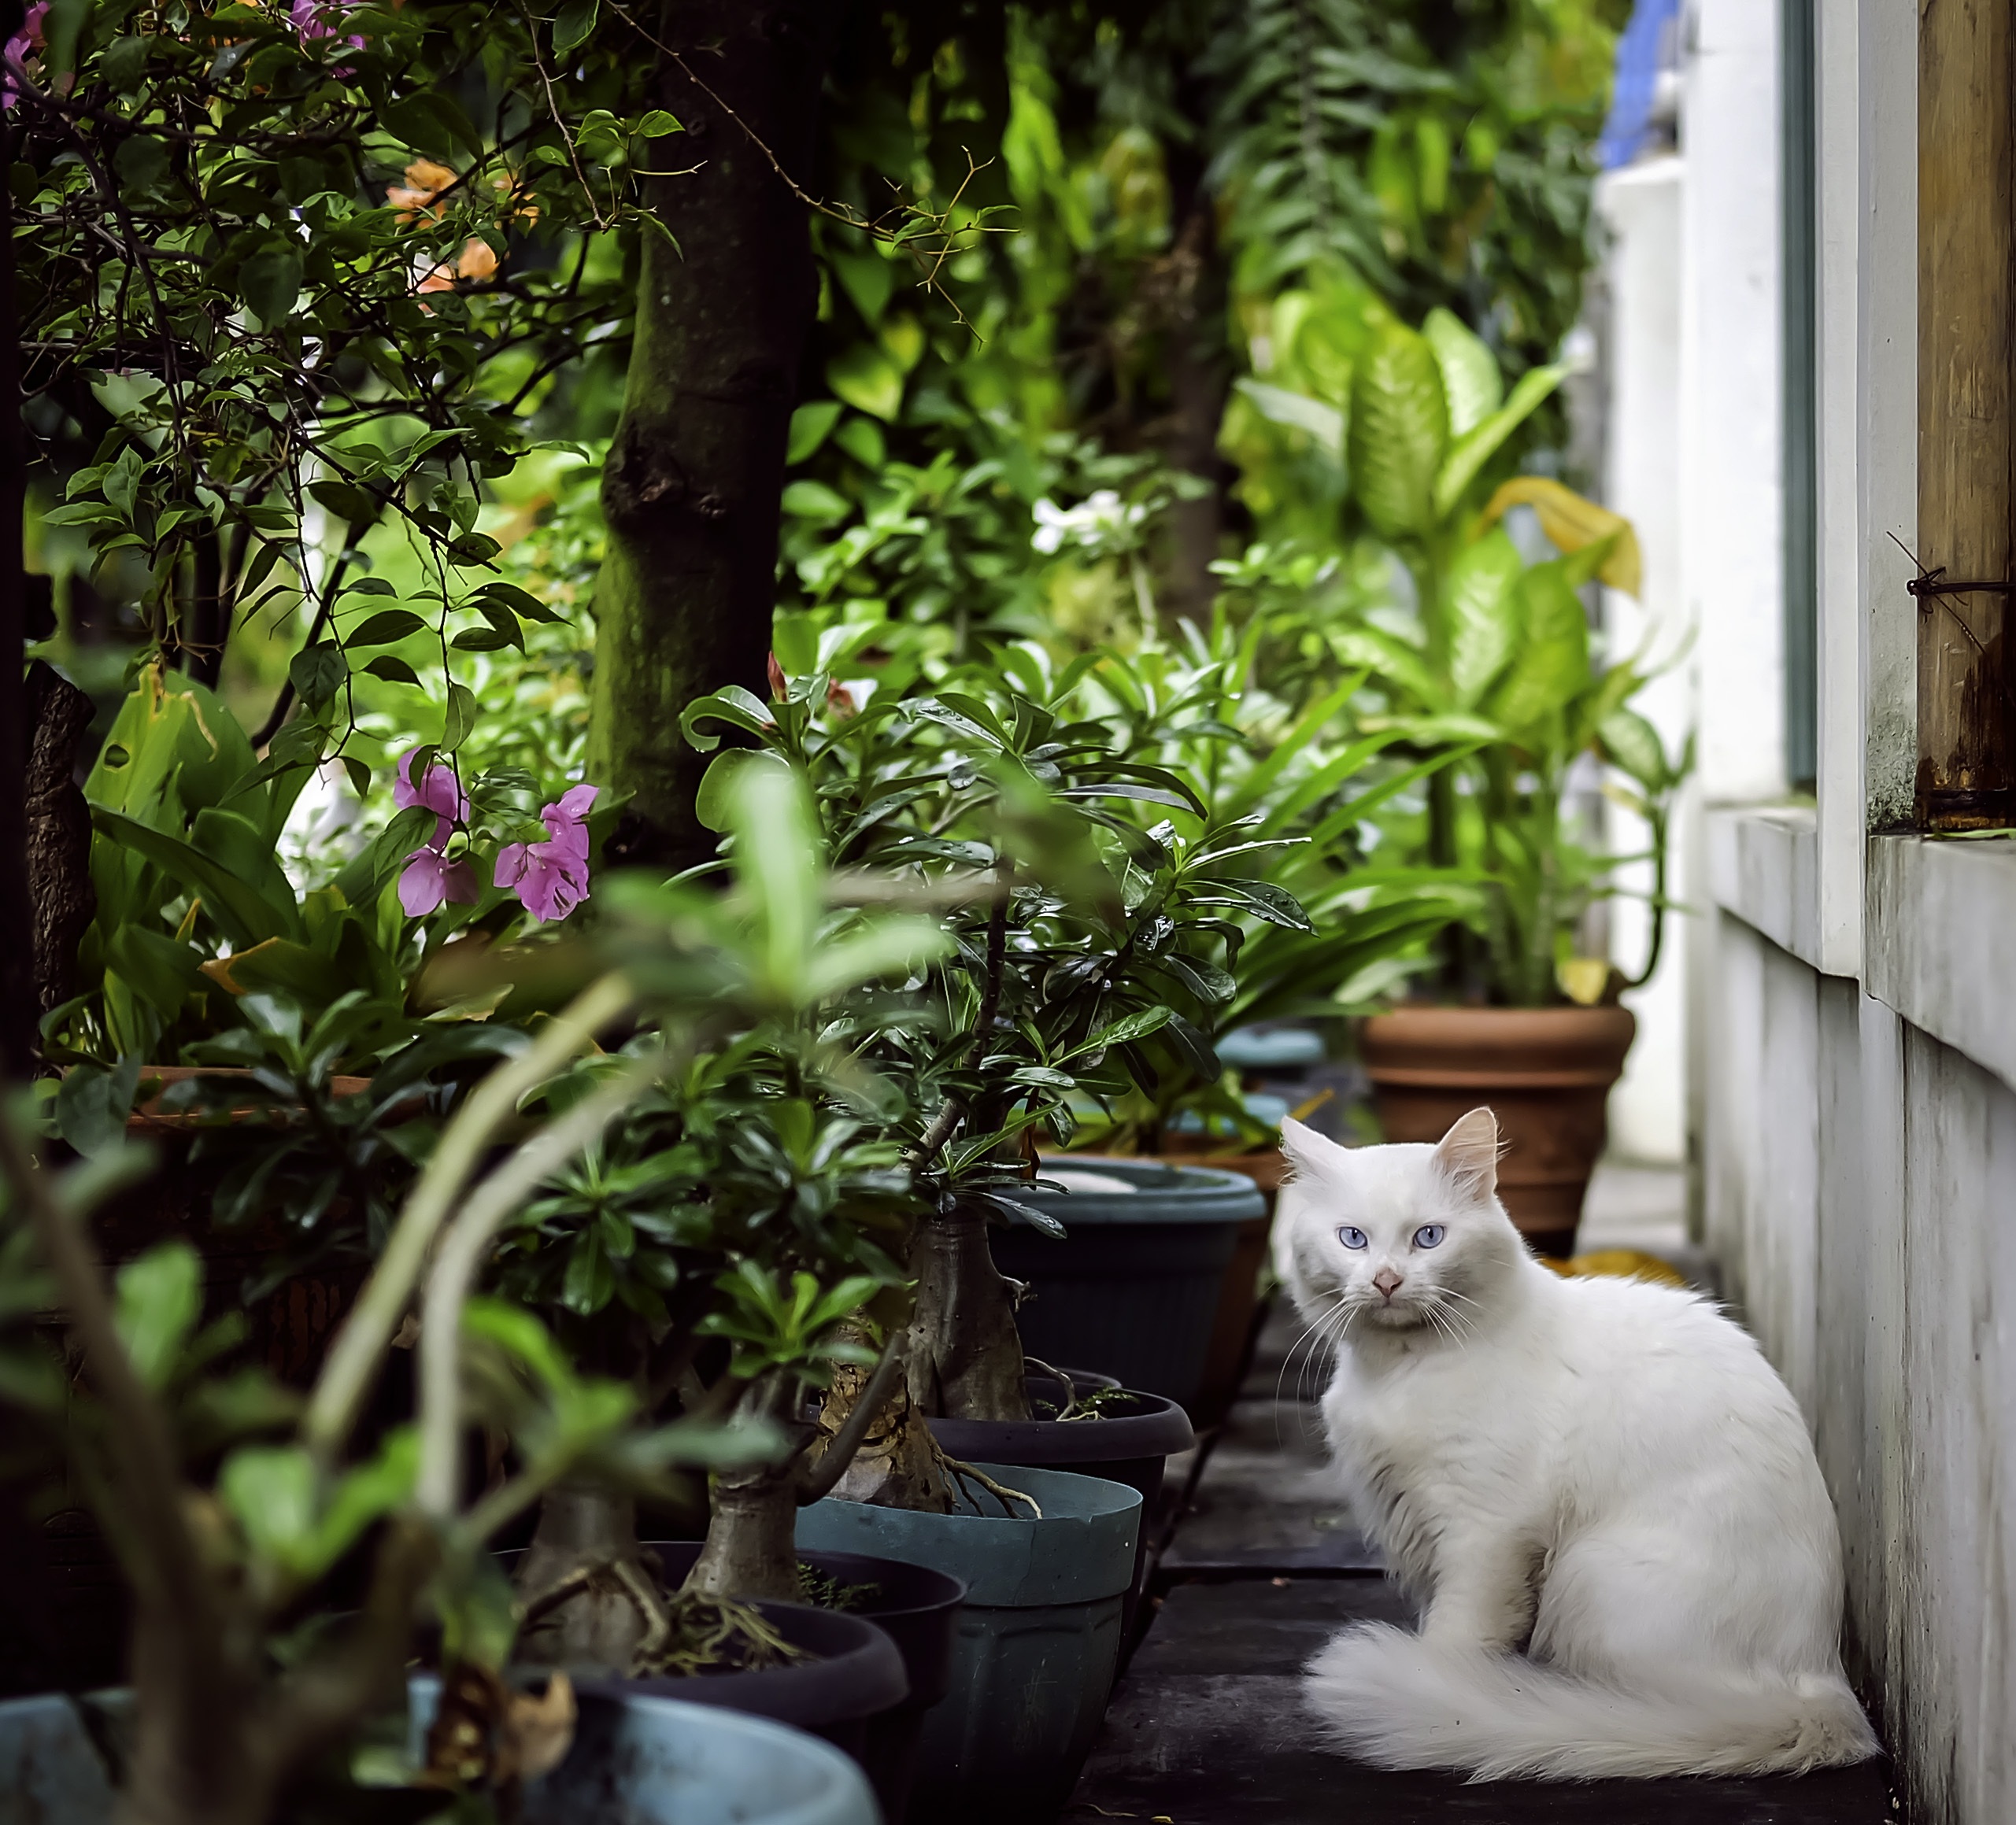
nature, flower, animal, cute, wildlife, pet, portrait, fluffy, kitten, cat, mammal, garden, kitty, adorable, small to medium sized cats, cat like mammal